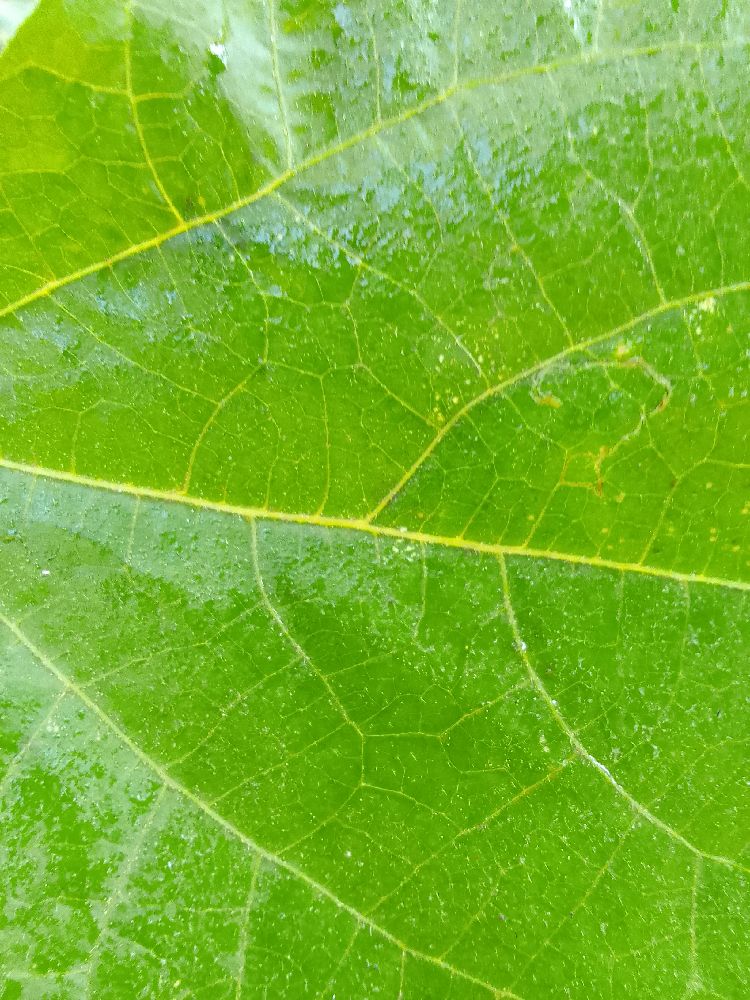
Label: healthy